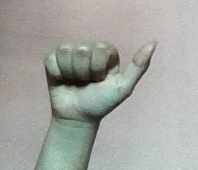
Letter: dhad